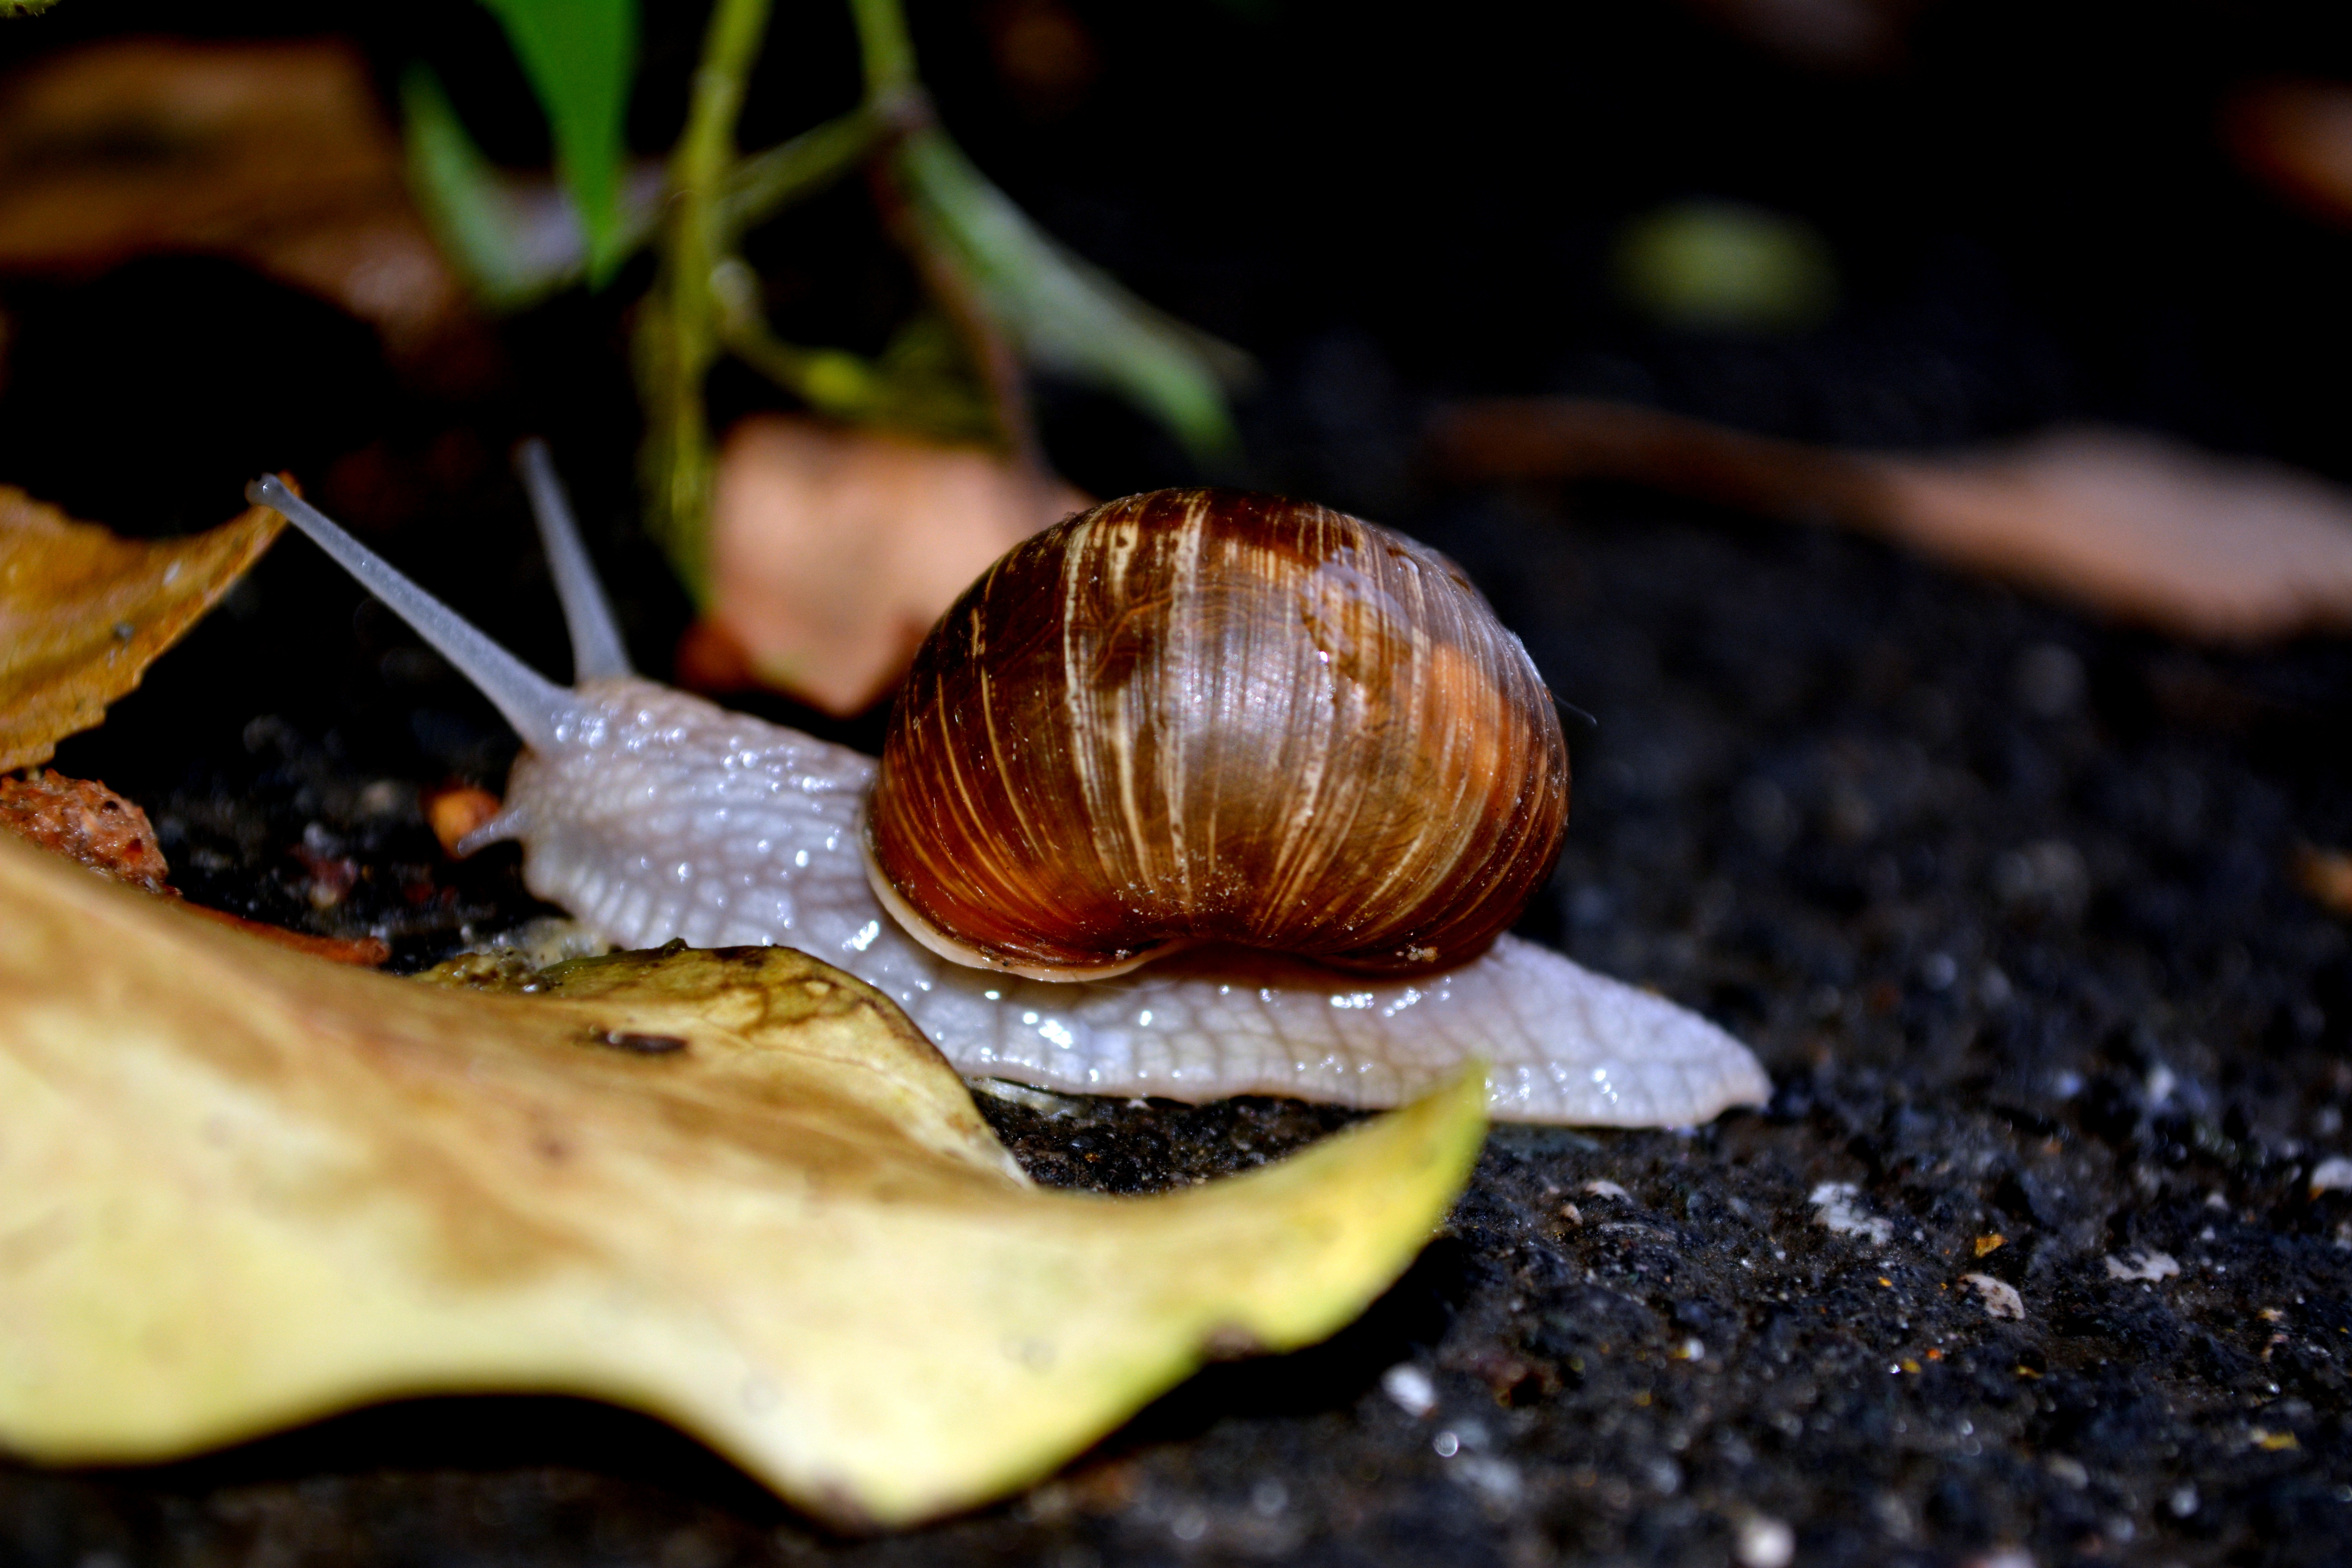
nature, leaf, fauna, shell, invertebrate, close up, snail, escargot, molluscs, macro photography, sea snail, my saturday, snails and slugs